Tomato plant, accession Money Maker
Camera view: bottom (45 deg); turntable rotation: 90 degrees
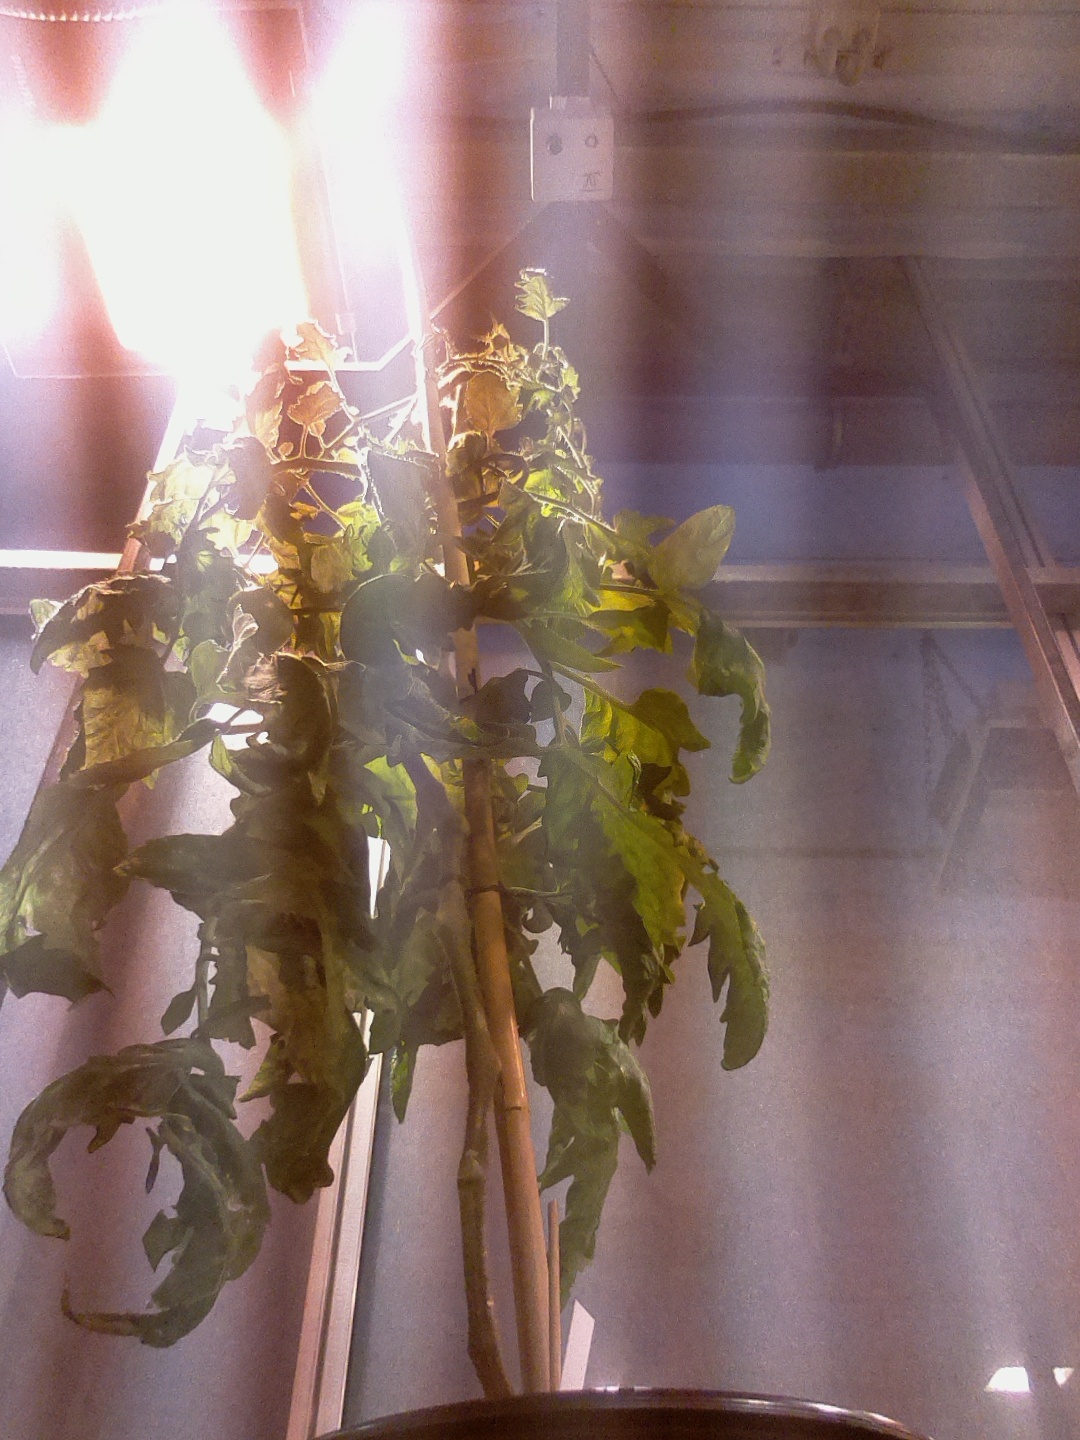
BBCH growth stage 75: 50%-60% of final fruit size